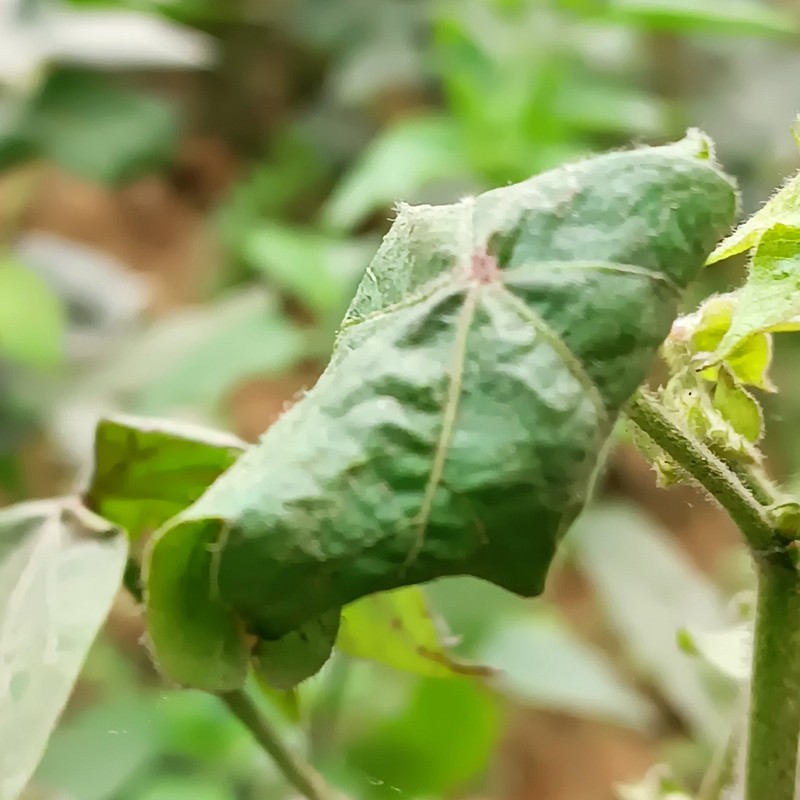
Label: Curl Virus